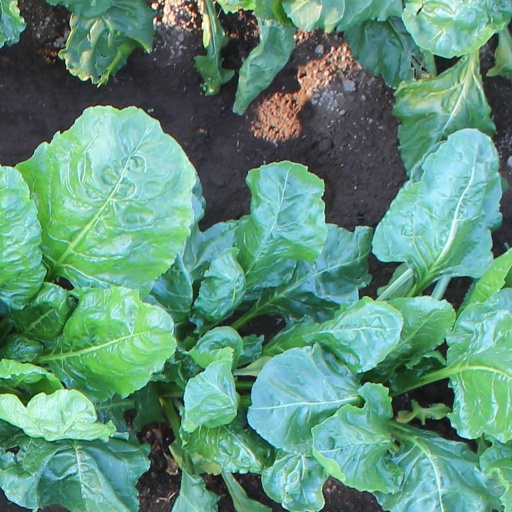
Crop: sugar beet